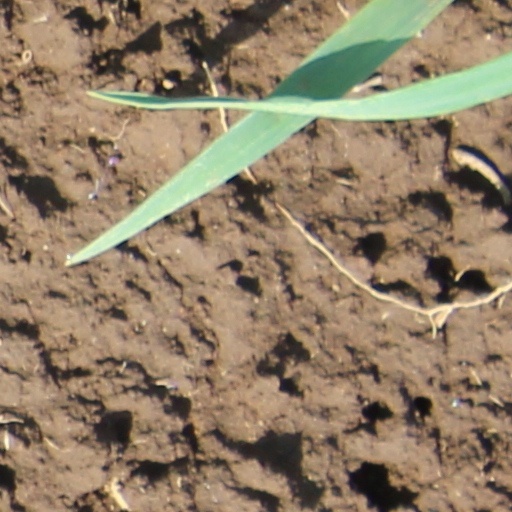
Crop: wheat